Naqa

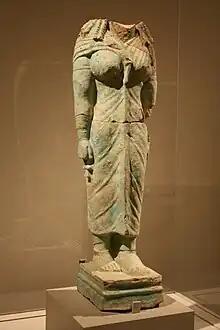
Statue of Isis found at Naqa, now on display in the Egyptian Museum of Berlin

The Roman kiosk is a small temple near the main temple building, which has strong Greco-Roman Hellenistic elements. The entrance to the kiosk is Egyptian and is topped by a lintel with a row of sacred uraeus (cobras) but the sides consist of columns with florid Corinthian capitals and arched windows in the Roman style. Recent excavations at the building showed that it was probably devoted to the worship of Hathor. The goddess Isis was known to have absorbed some characteristics of Hathor.